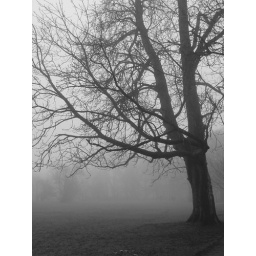
A black and white image of a bare tree on a foggy day in a park.